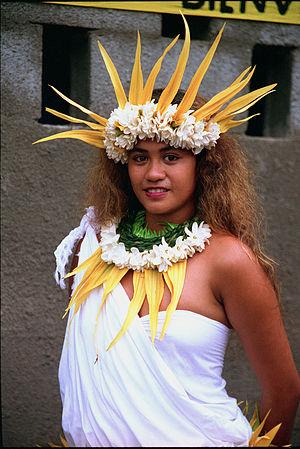
polynésie, iles marquises, danseuse.